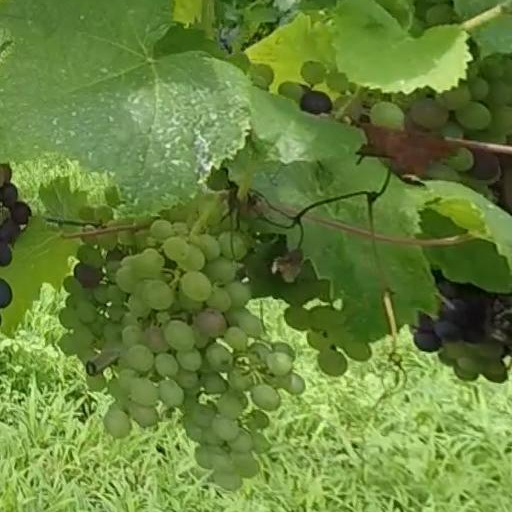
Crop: grape